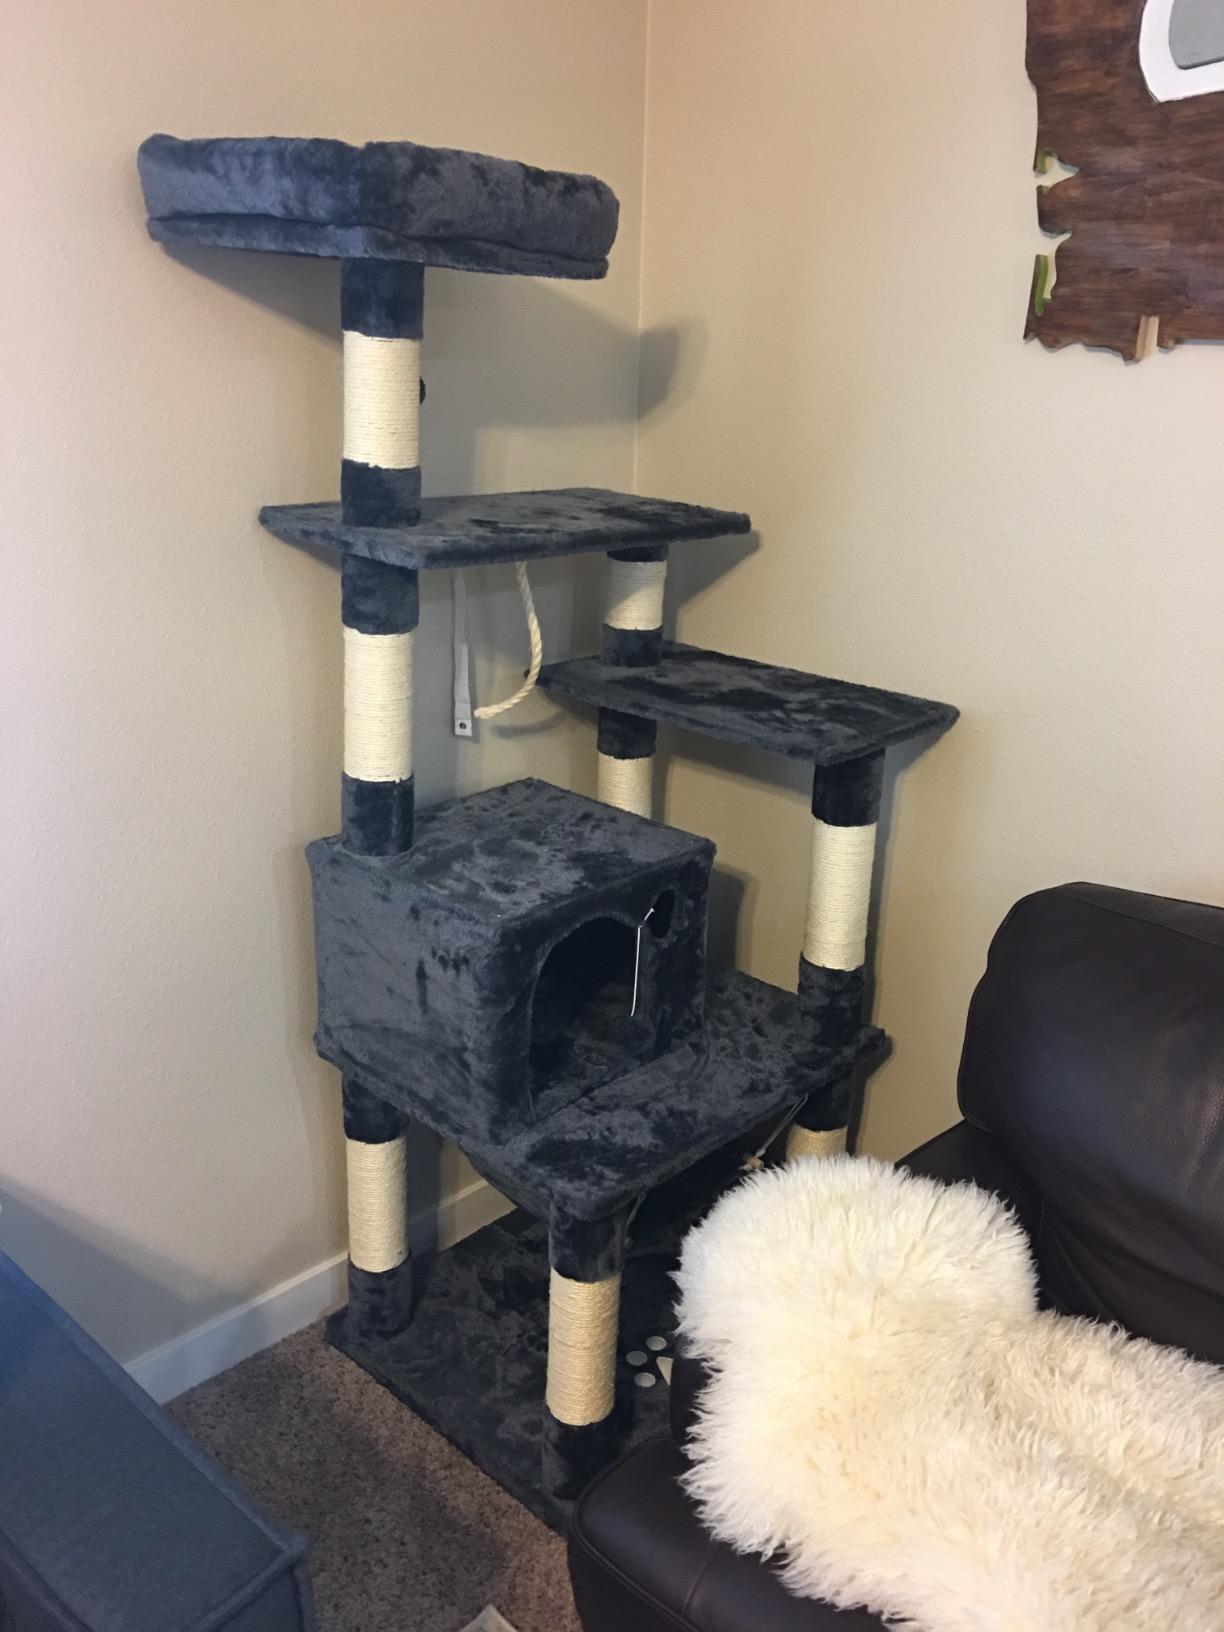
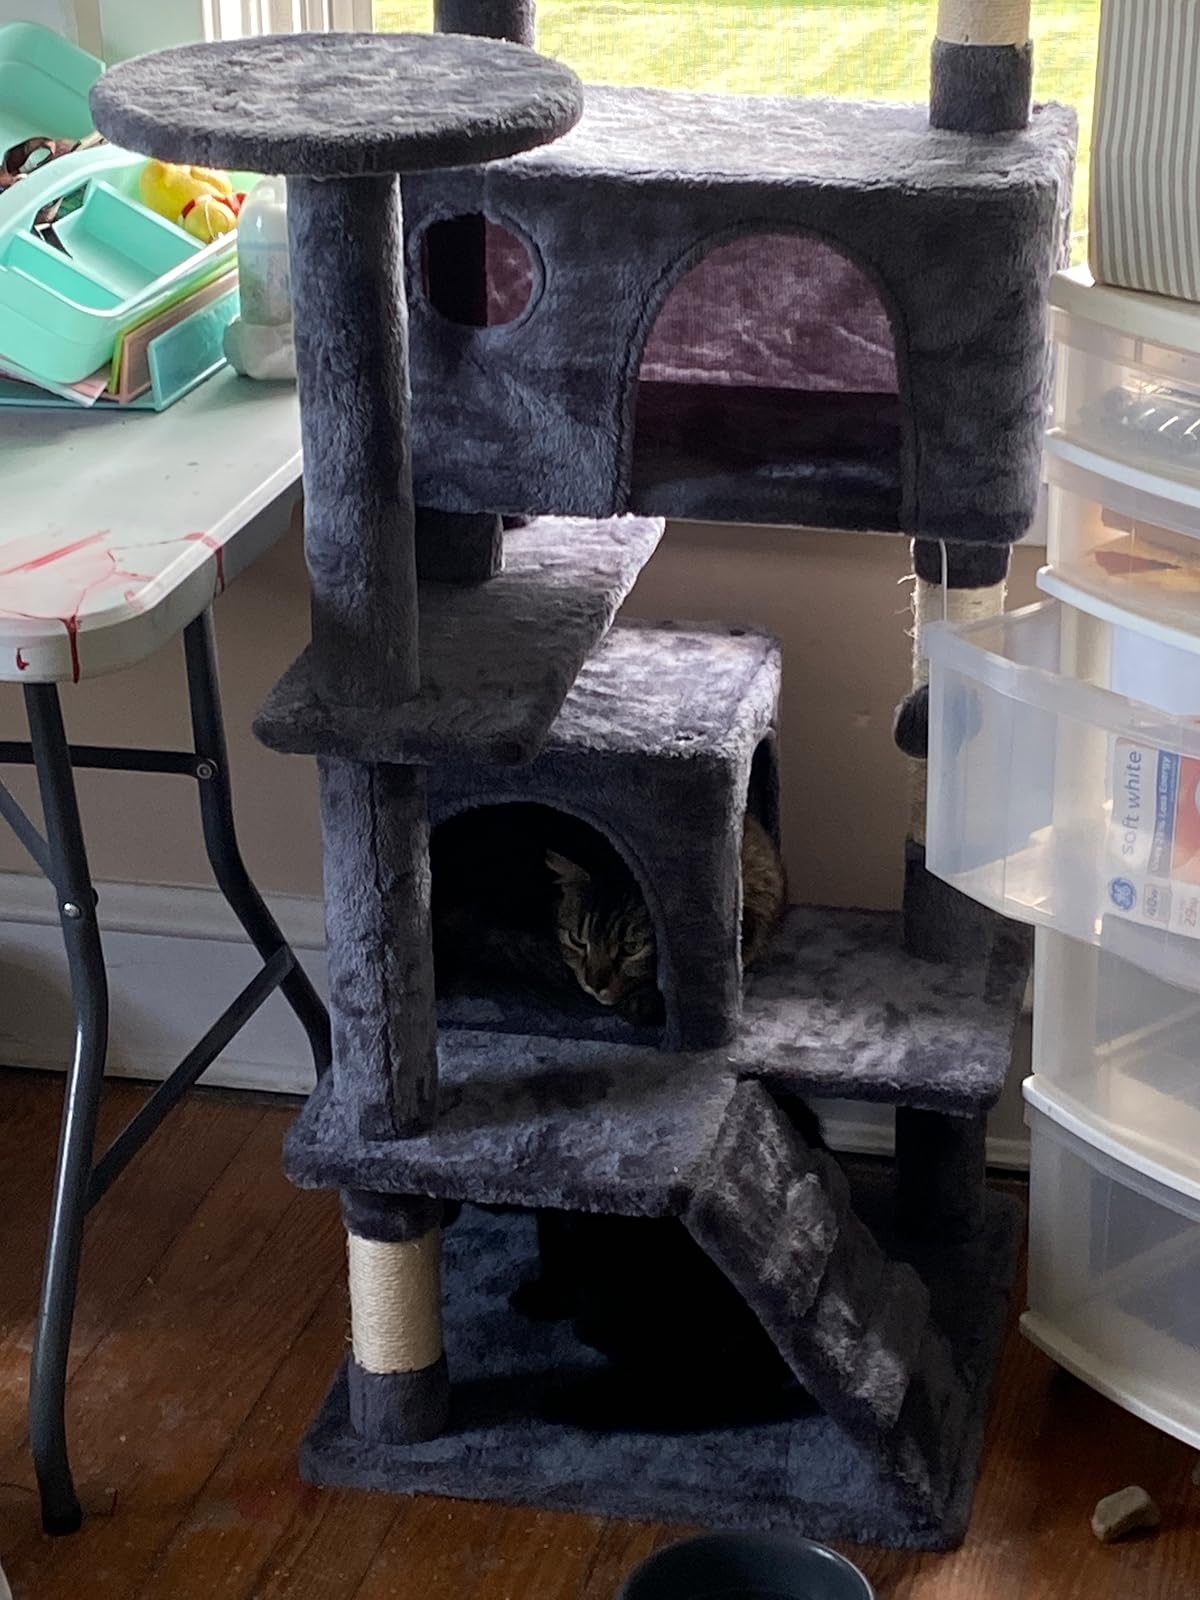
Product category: items_cat tree
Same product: no